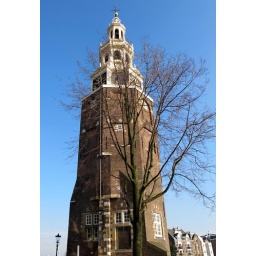
Amsterdam, Montelbaanstoren. The tower is built in 1512 and is a piece of the protective wall that still stands today